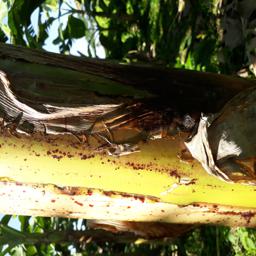
Label: PSEUDOSTEM WEEVIL